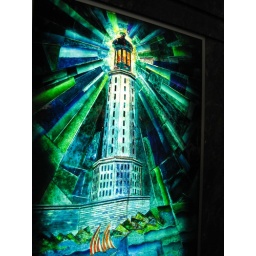
Stainned glass window in the lobby of the Empire State Building